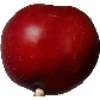
Label: Nectarine 1